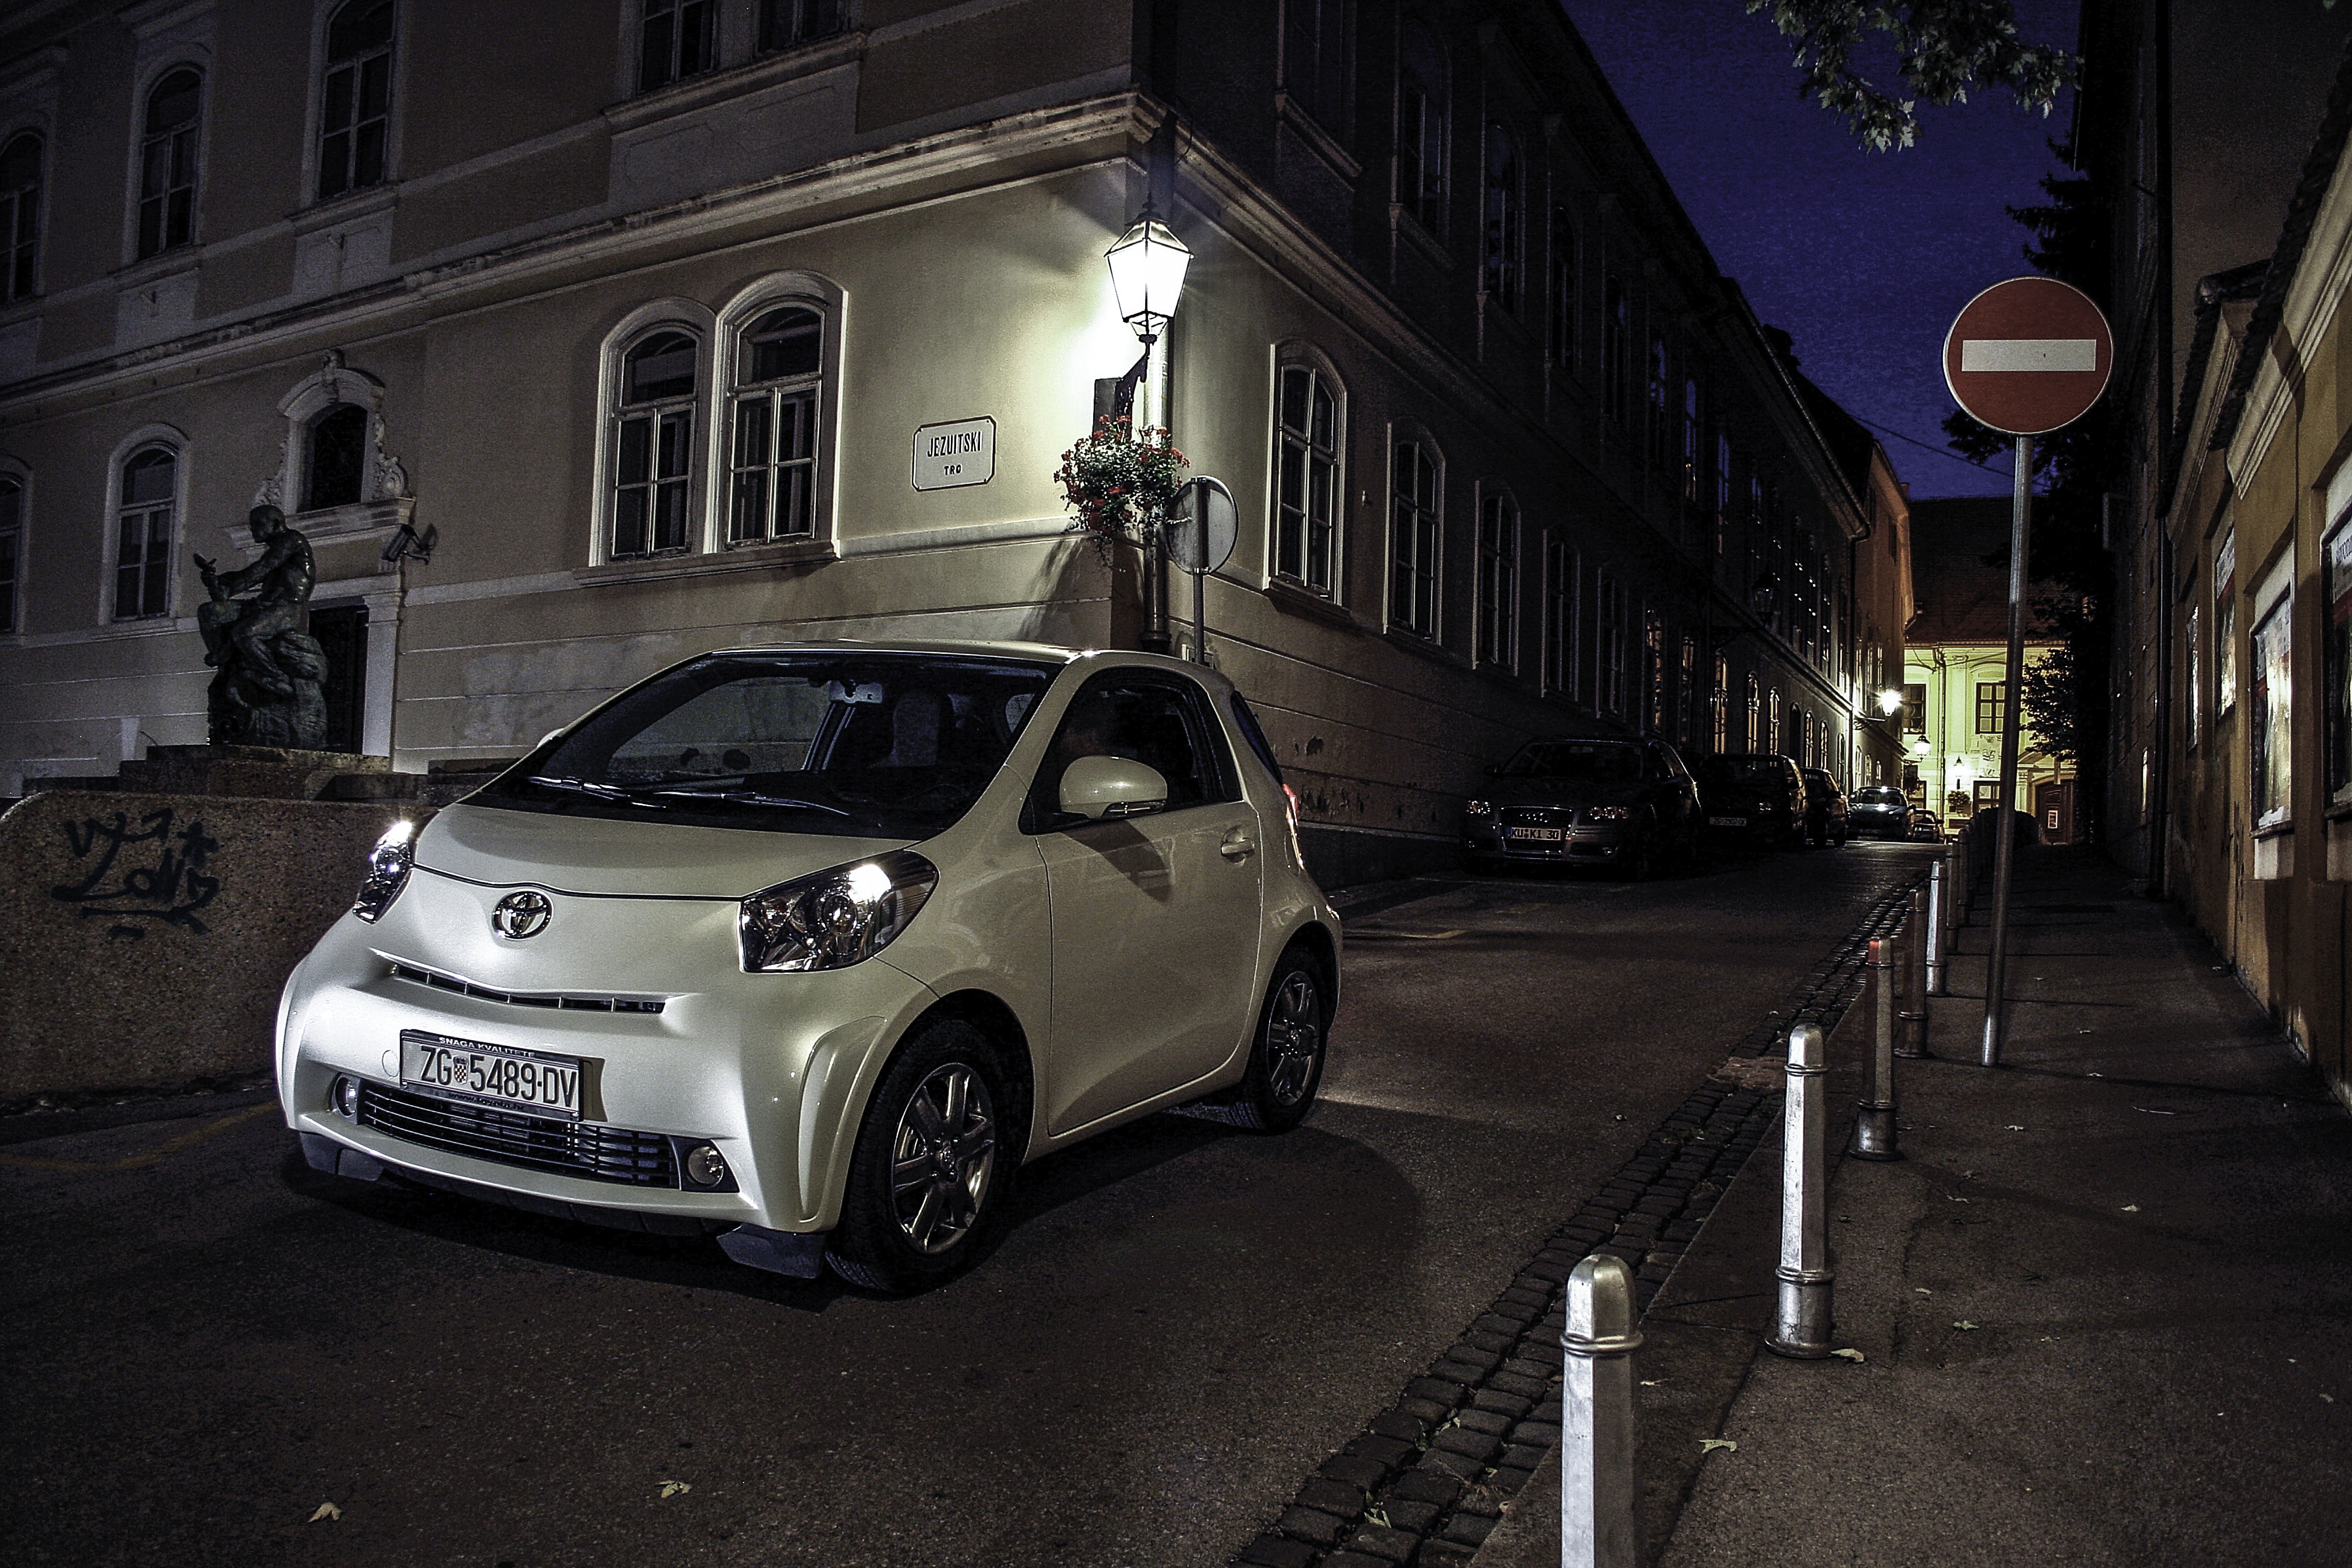
car, vehicle, toyota, city car, small car, land vehicle, automobile make, automotive design, subcompact car, compact sport utility vehicle, toyota iq